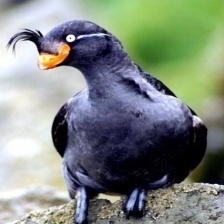
Species: CRESTED AUKLET
Scientific name: AETHIA CRISTATELLA